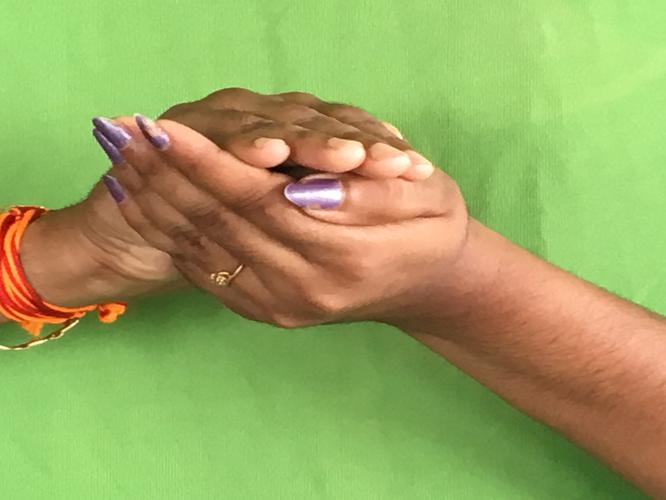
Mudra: Samputa
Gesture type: double_hand